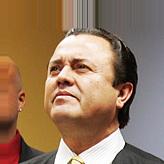
Age: 61